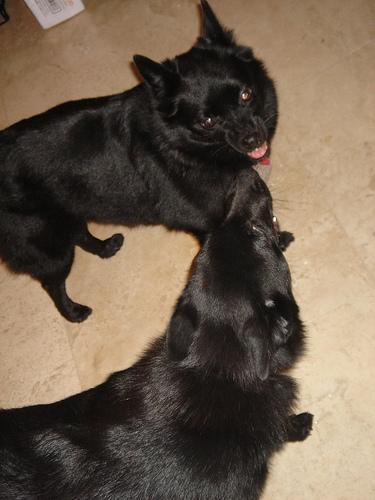
schipperke